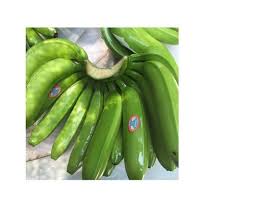
Label: Banana